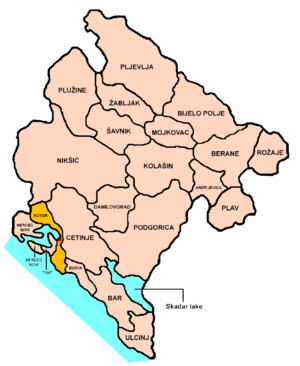
Kotor est une ville et une municipalité du Monténégro. En 2003, la ville comptait 1 331 habitants et la municipalité 23 481.